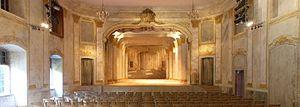
Le Ulriksdals Slottsteater appelé aussi Confidencen est une scène dédiée à l'opéra en Suède.